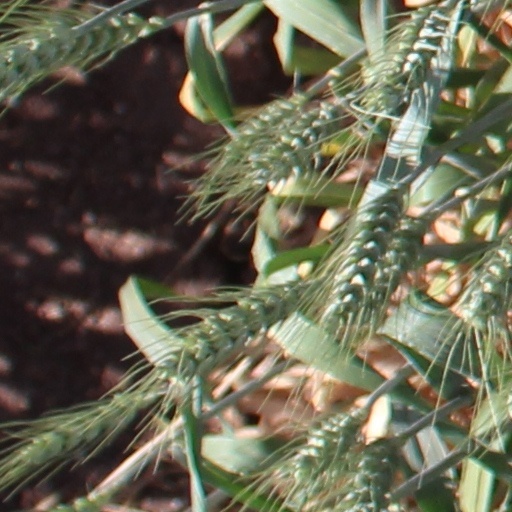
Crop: wheat